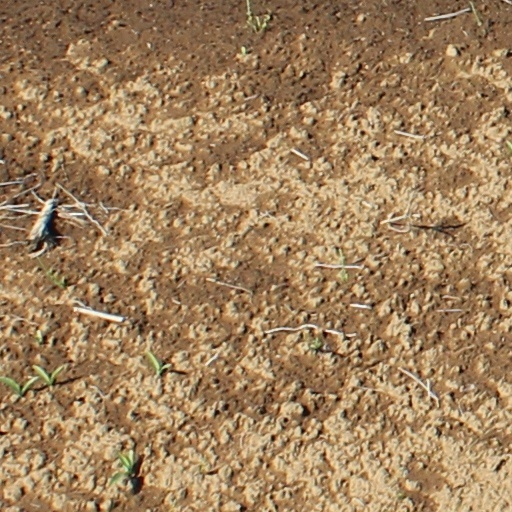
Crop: wheat